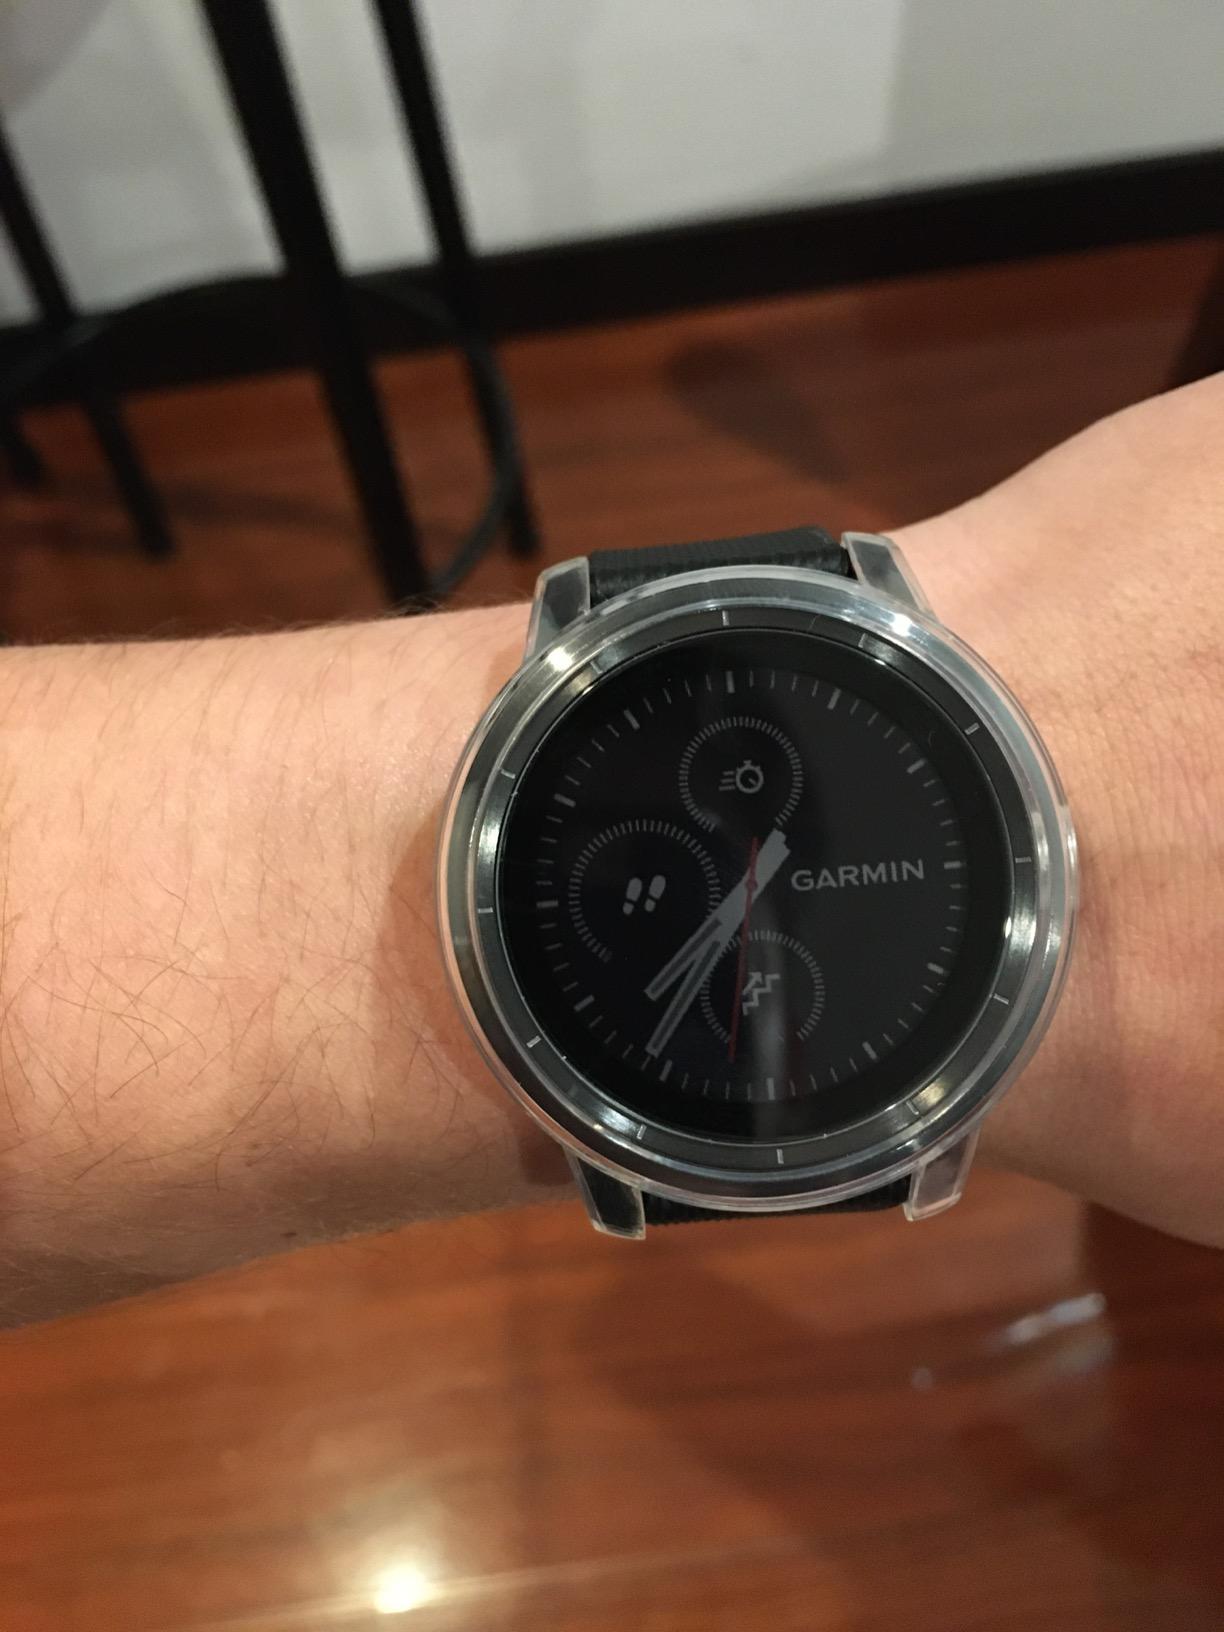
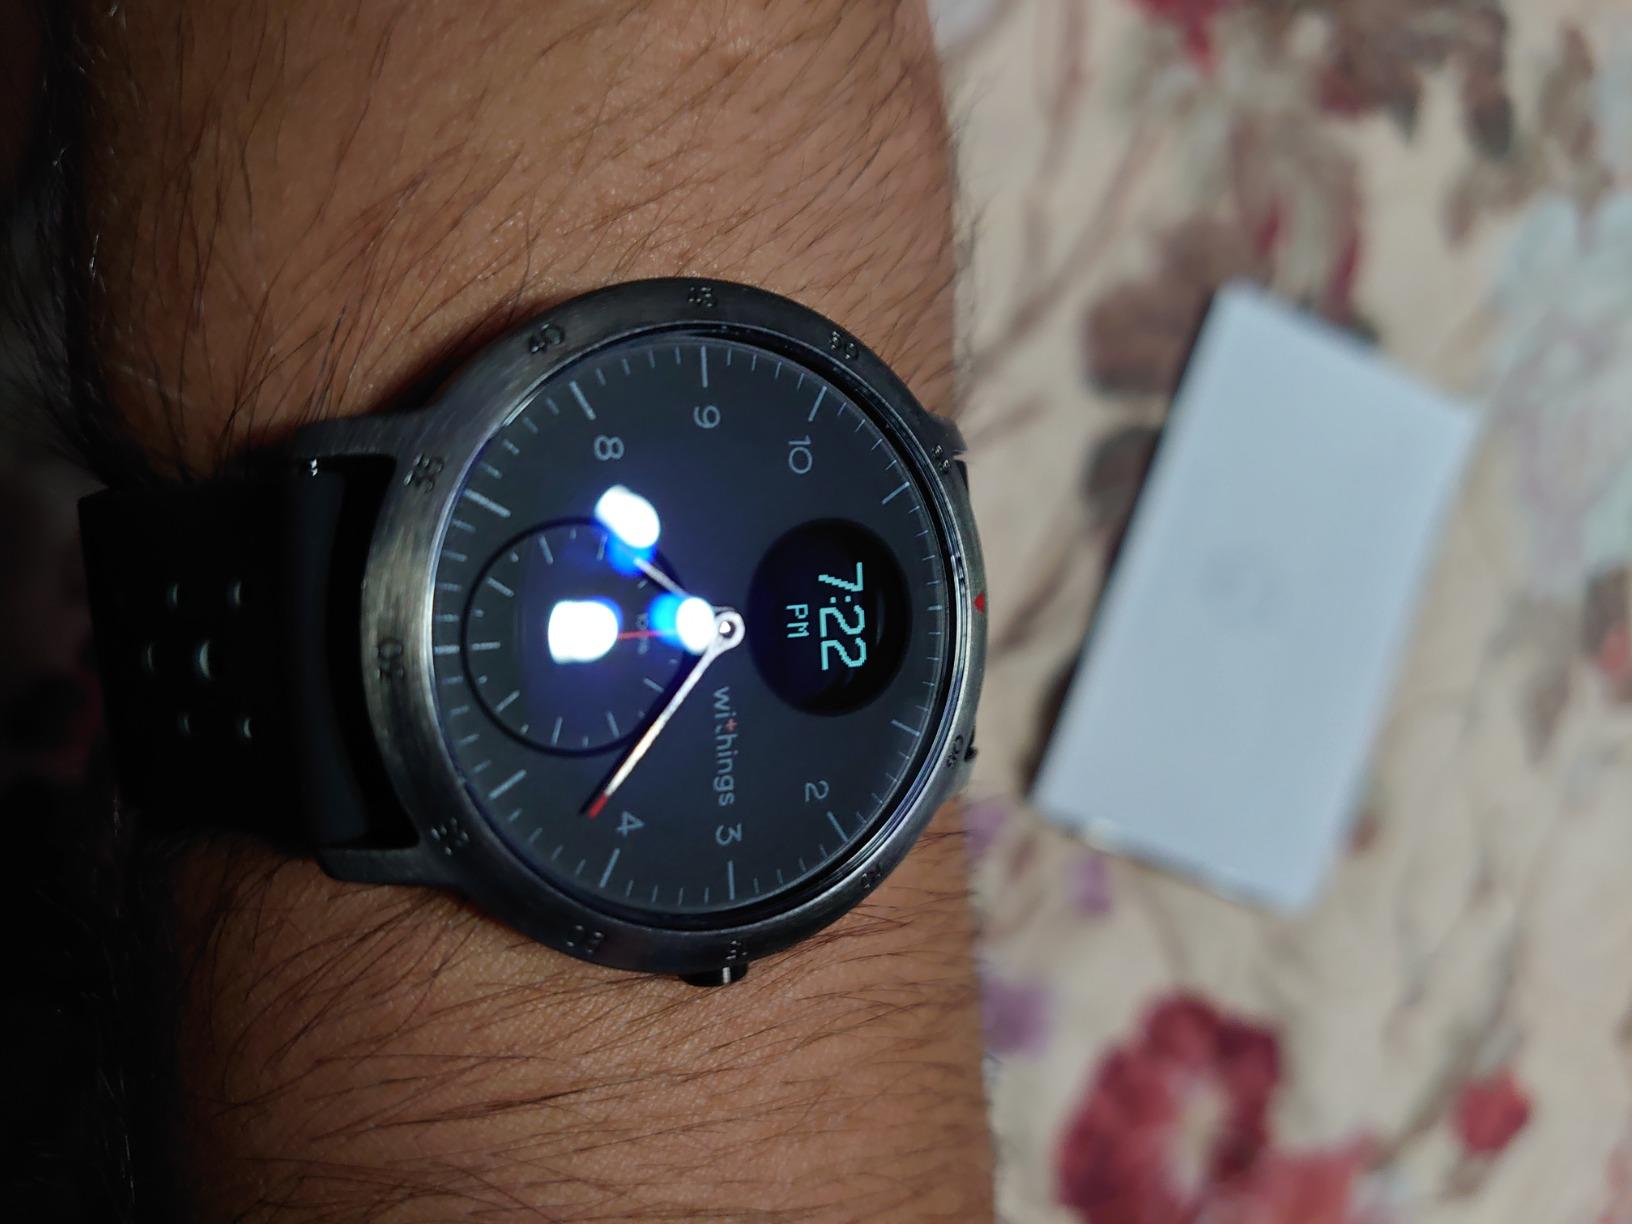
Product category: smartwatch
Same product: no